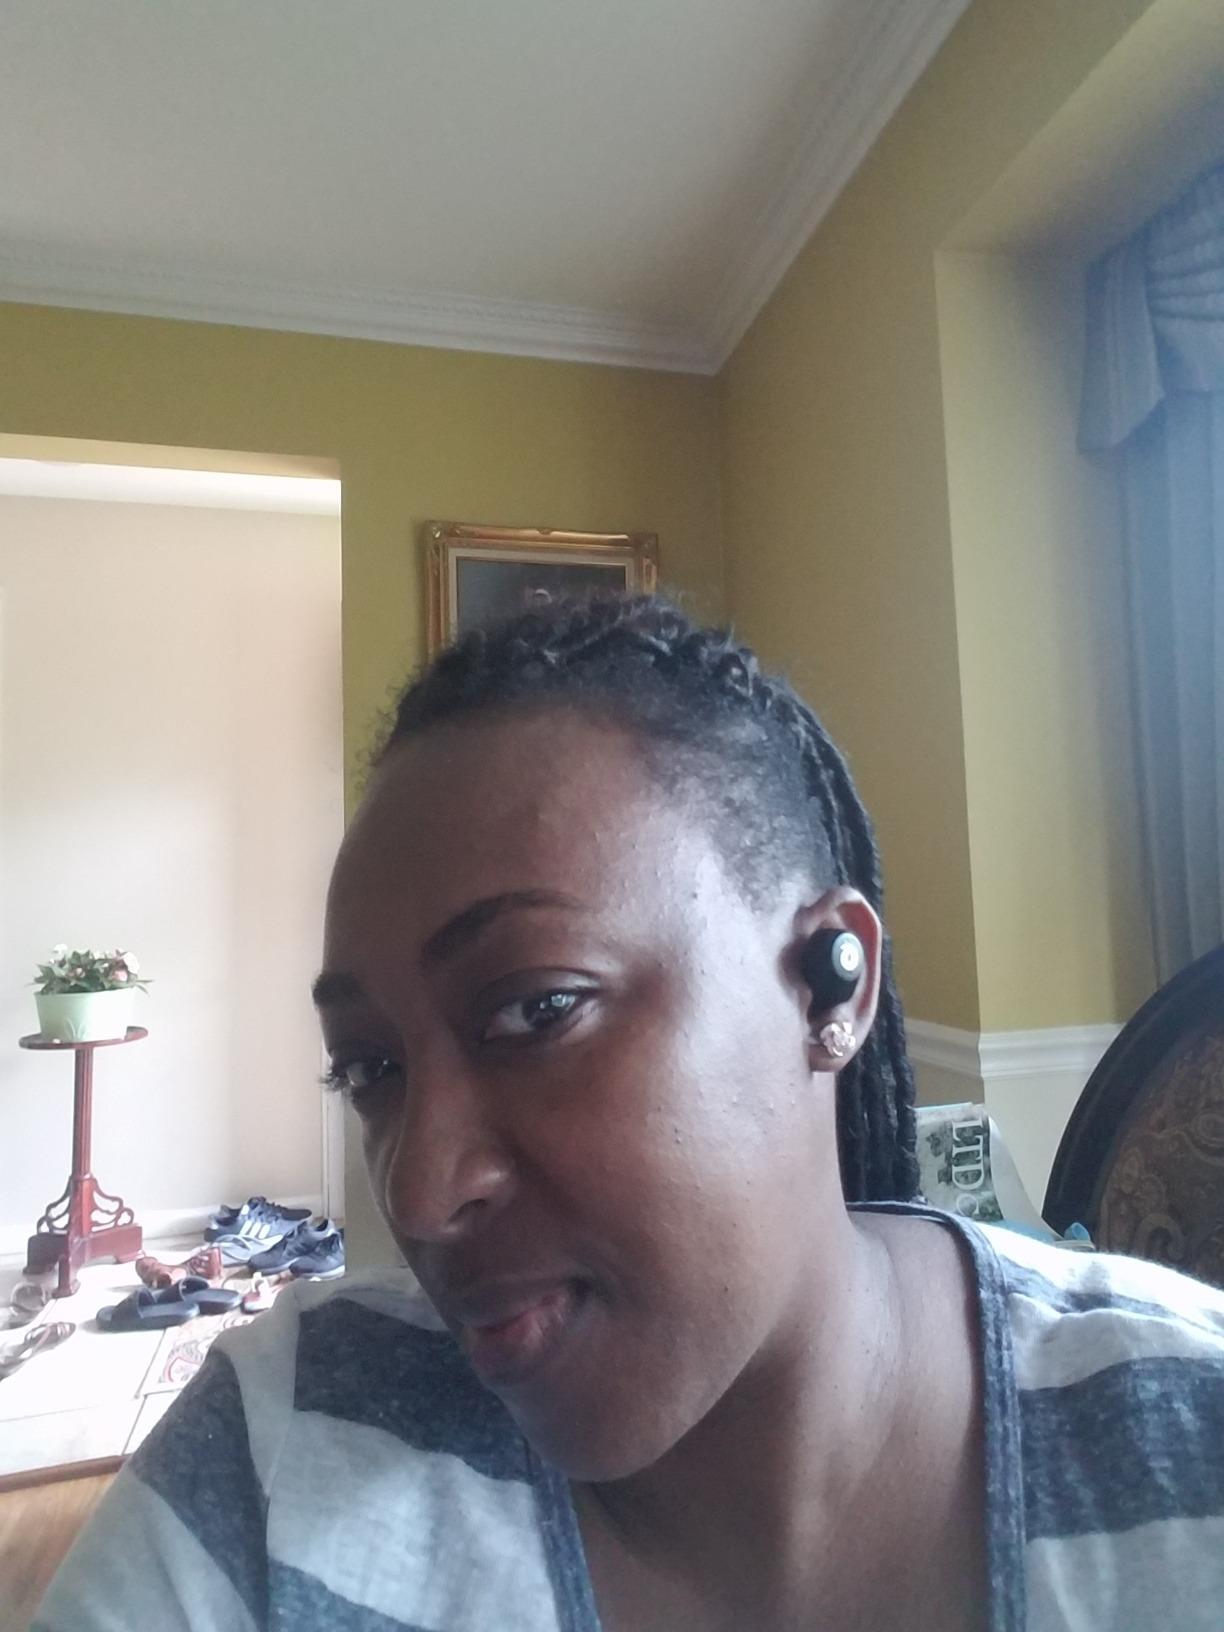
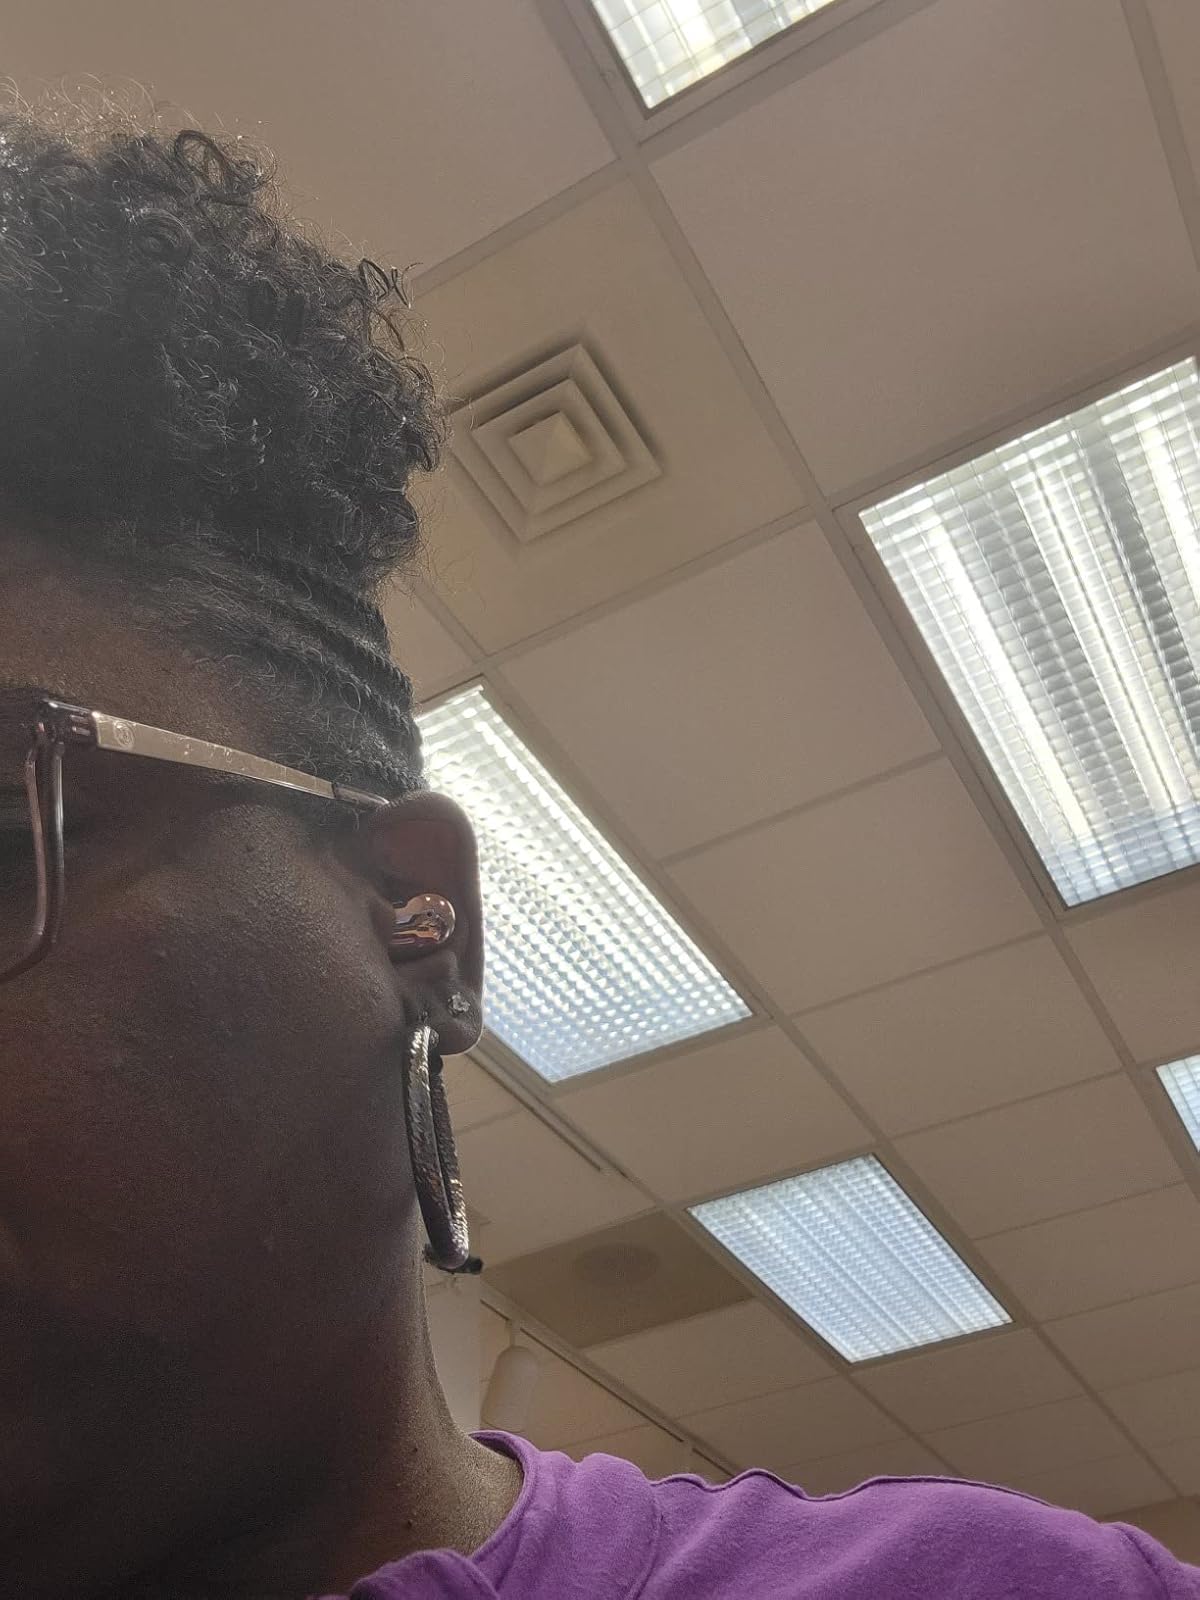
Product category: earbuds
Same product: no